Kansas City Chiefs

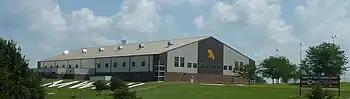
Summer camp at Spratt Stadium at Missouri Western

On July 6, 2020, Mahomes signed a record ten–year, $503 million contract extension keeping him under contract until the conclusion of the 2031 season. The contract is the largest ever signed in North American sports, more than tripling the value of the previous largest contract signed (although said contract was for a shorter 5 years, signed by Matt Ryan of the Atlanta Falcons). With their week 14 victory over the Miami Dolphins, the Chiefs clinched their fifth consecutive division title. The victory also gave the Chiefs their first 12–1 record in franchise history. They would later win 14 games for the first time in franchise history. In the playoffs they defeated the Cleveland Browns and Buffalo Bills to win the AFC Championship for the second consecutive year. The Chiefs would face the Tampa Bay Buccaneers in Super Bowl LV at Raymond James Stadium in Tampa, ultimately losing 9–31, failing to score a touchdown in the game.